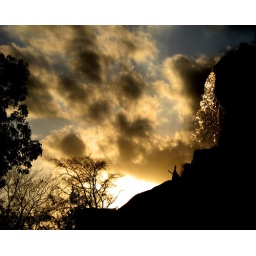
water falls in the sky